Haditha

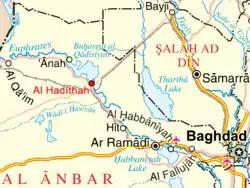
Haditha, Iraq and environs

The Haditha Dam and surrounding areas were initially secured by U.S. troops in April 2003 as part of the invasion of Iraq. An attack on the dam would have severely flooded towns along the Euphrates downstream from Haditha, as well as eliminating an important source of electricity.